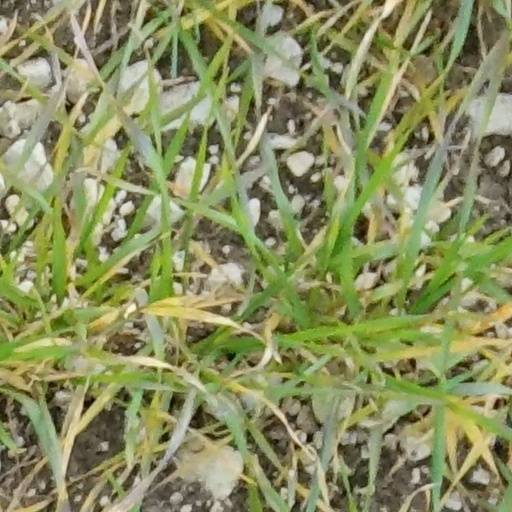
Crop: wheat